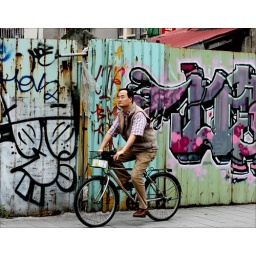
man riding a bike in front of a wall covered in graffiti